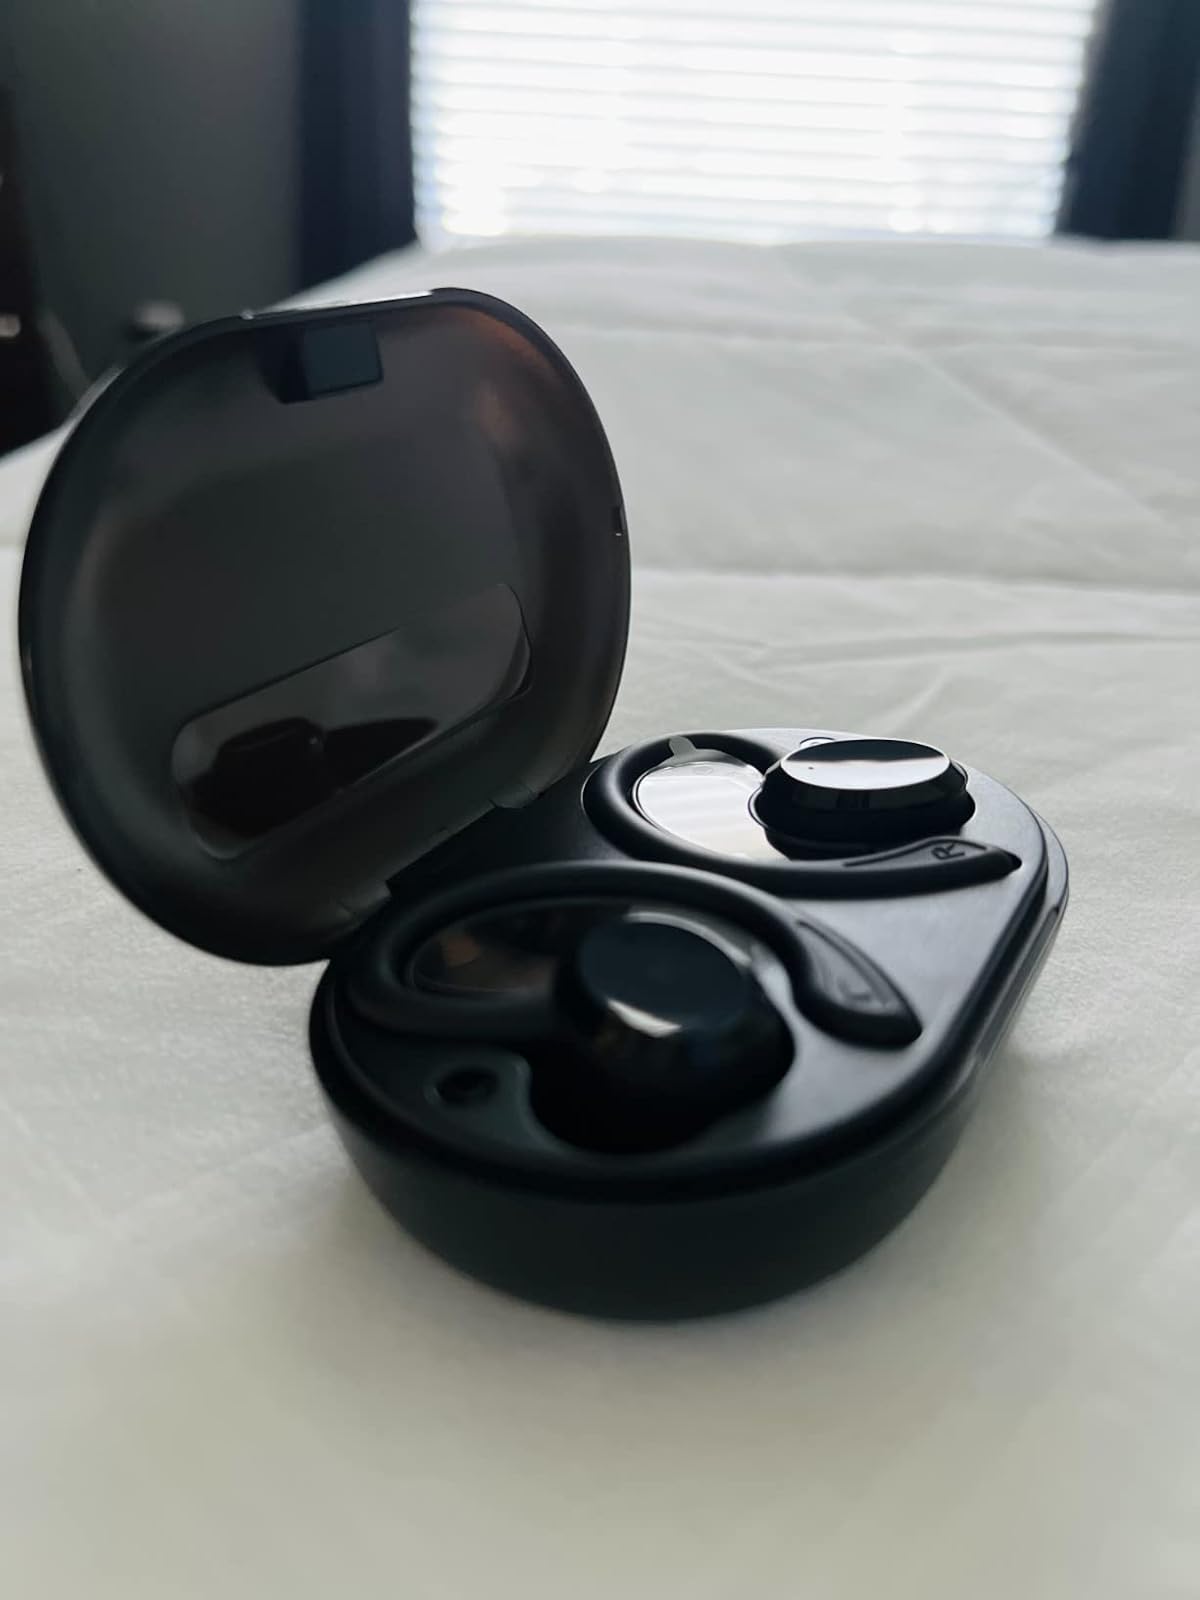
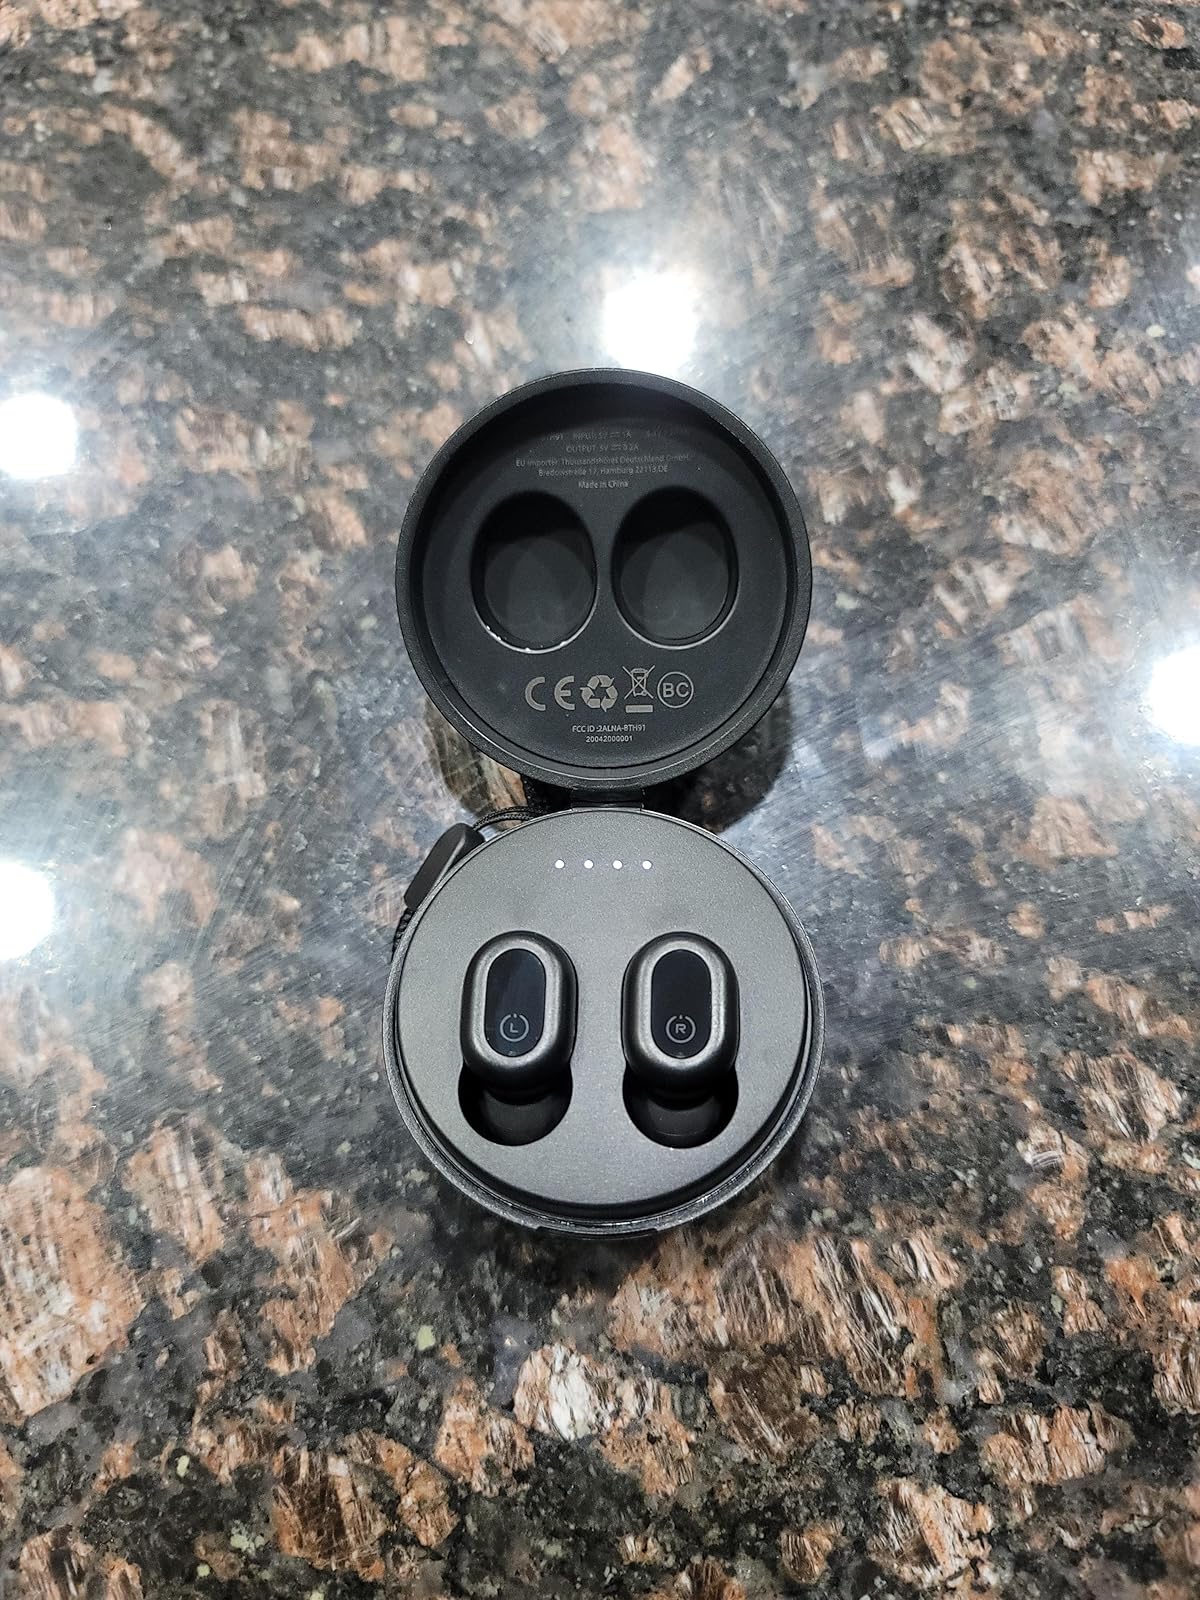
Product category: earbuds
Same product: no